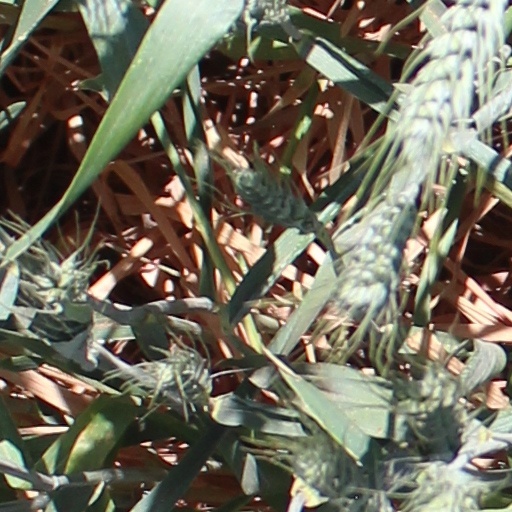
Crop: wheat